List of rabbit breeds not recognized by the American Rabbit Breeders Association or the British Rabbit Council

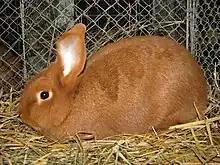
Sachsengold

The Orylag rabbit, also known as the Rex du Poitou rabbit, is a breed of rabbit that was first bred in the EU and France. It weighs and comes in black, white, grey, orange, and silver. It is mostly used for its fur and meat. It averages 100,000 skins per year and of meat every year. The hair is also used in making textiles. The rabbit was created in 1979 by French scientists, and was big for its soft and luxurious fur. In 1990, the first breeding farm was established in Brittany, but without success. In 1992, five Orylag farms were created in Charente-Maritime area.